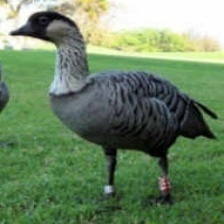
Species: HAWAIIAN GOOSE
Scientific name: BRANTA SANDVICENSIS
ImageNet parent category: goose